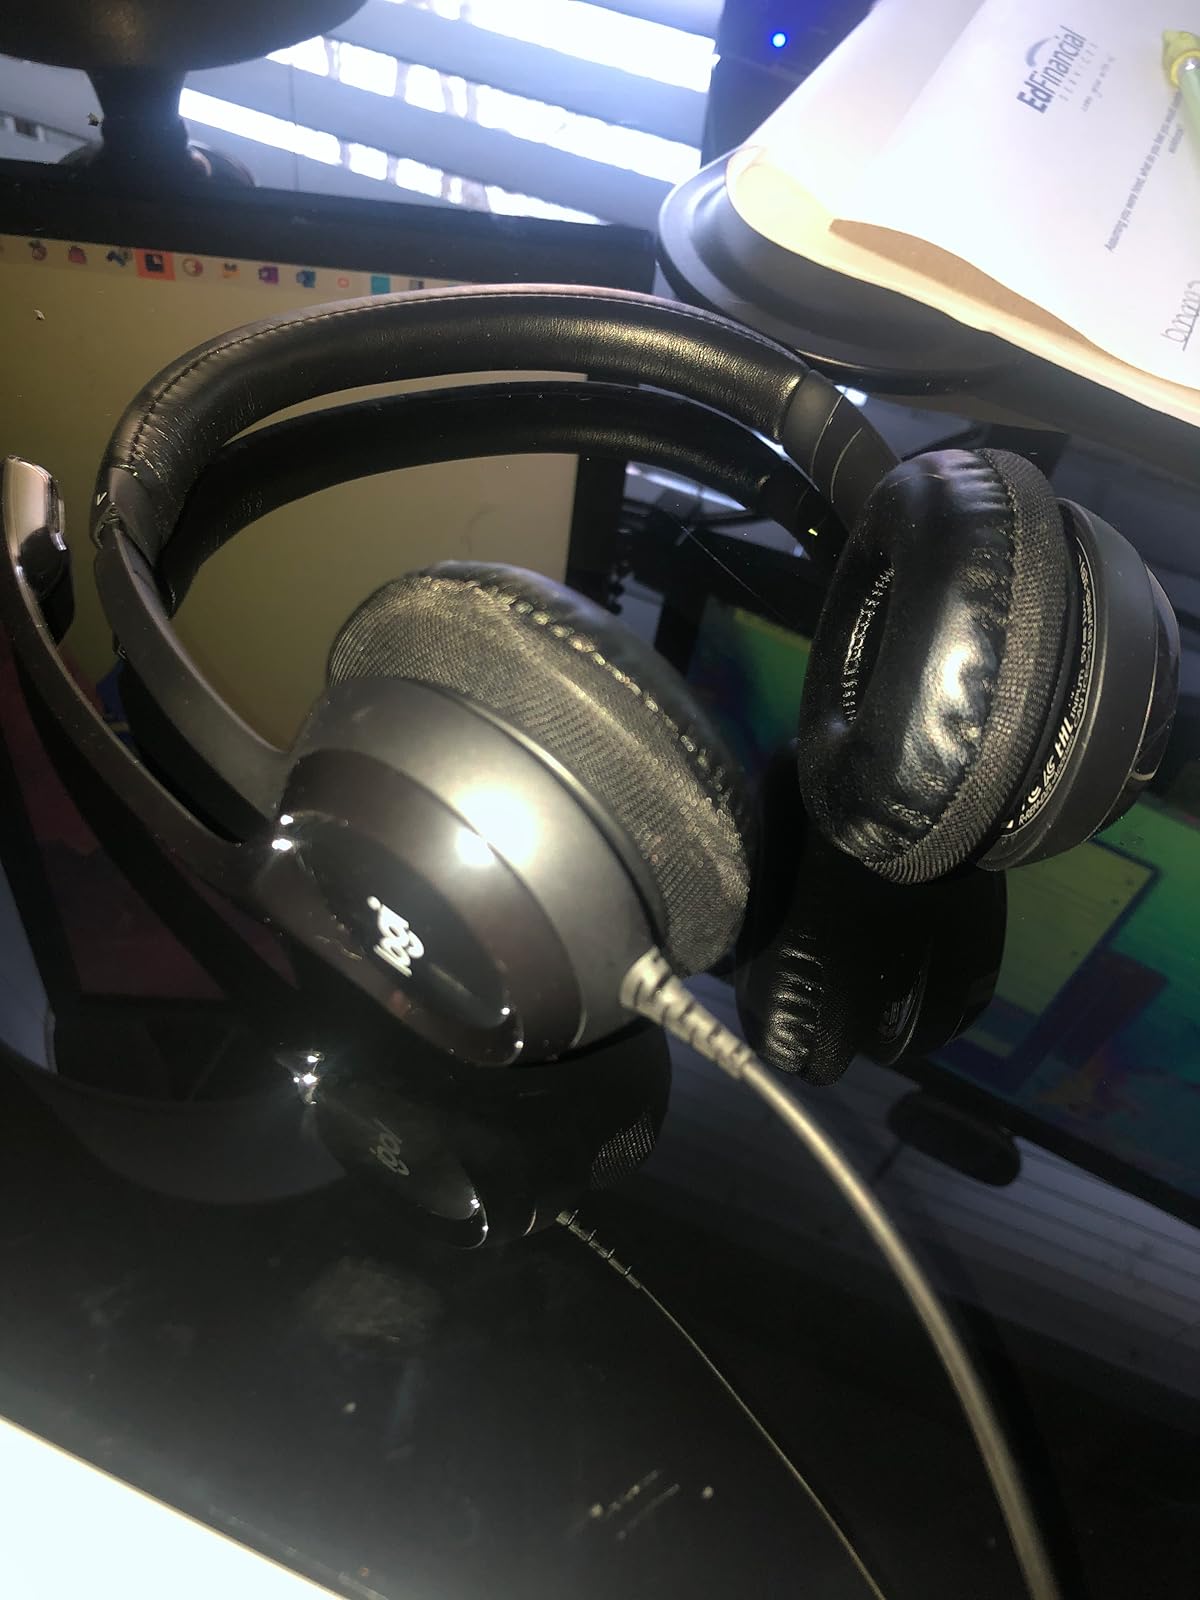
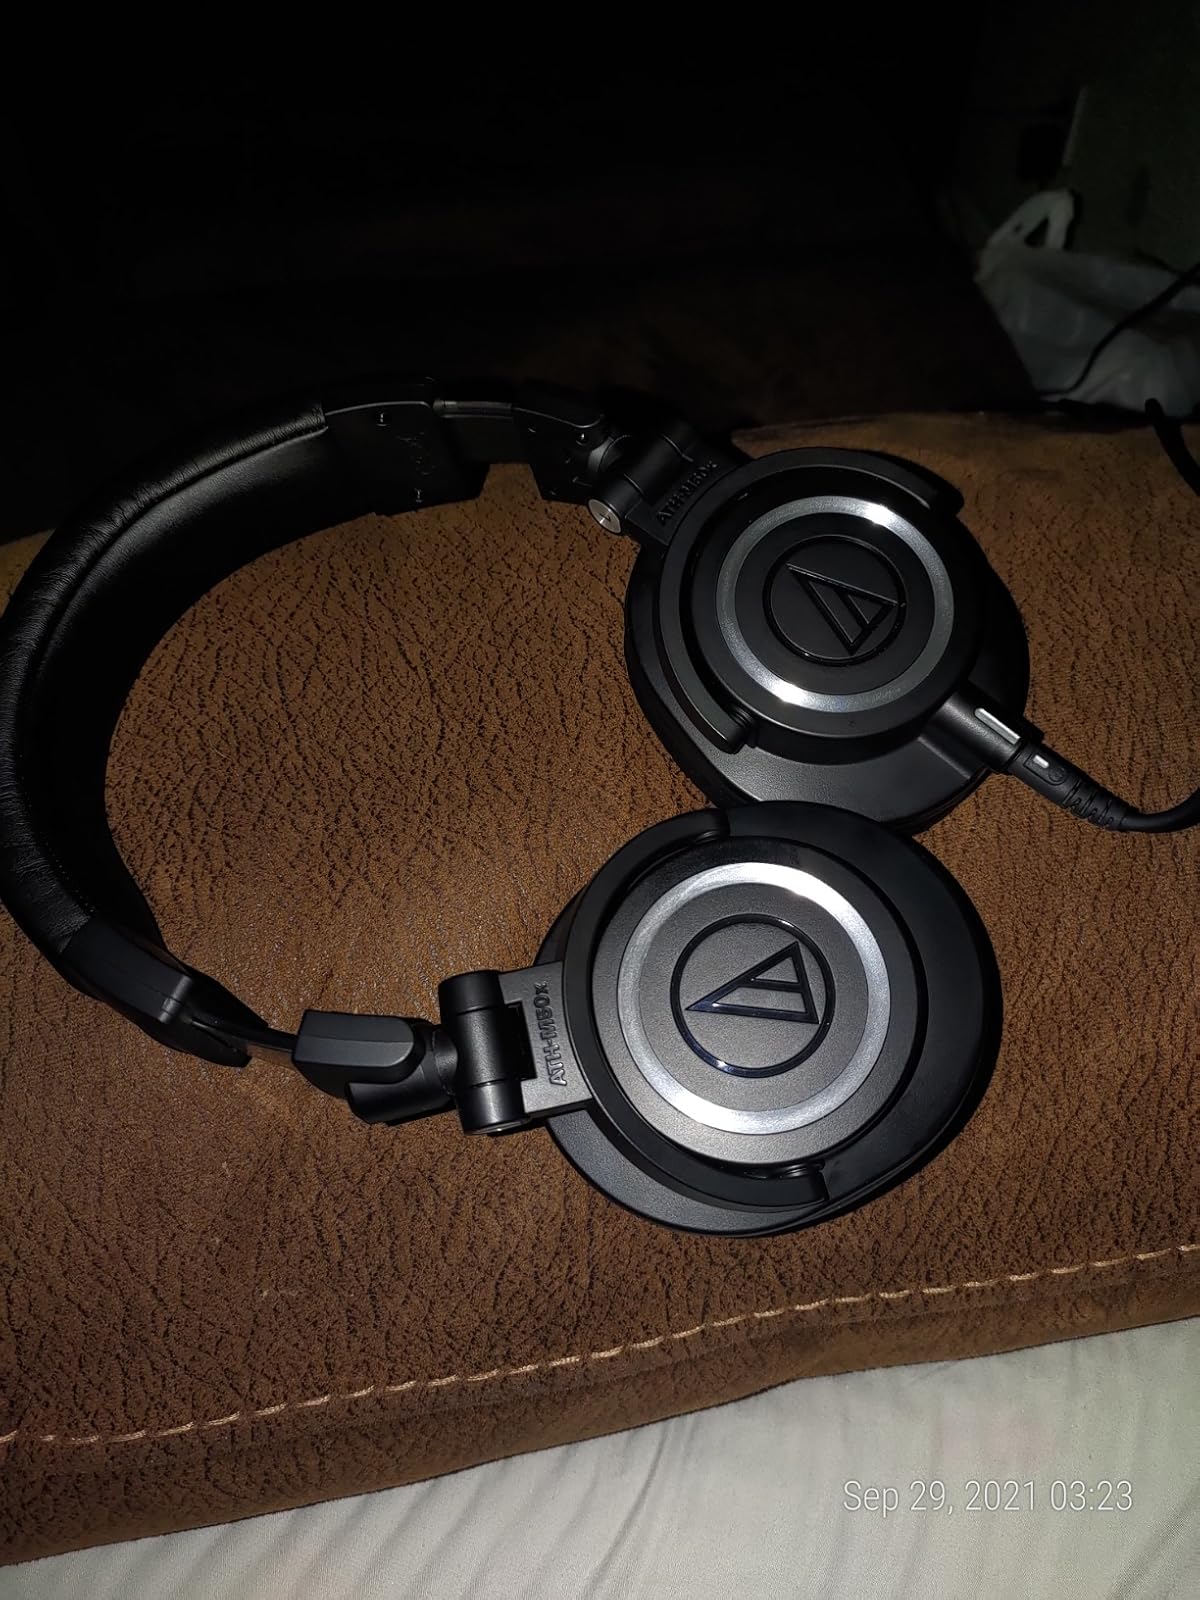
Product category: headphones
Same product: no